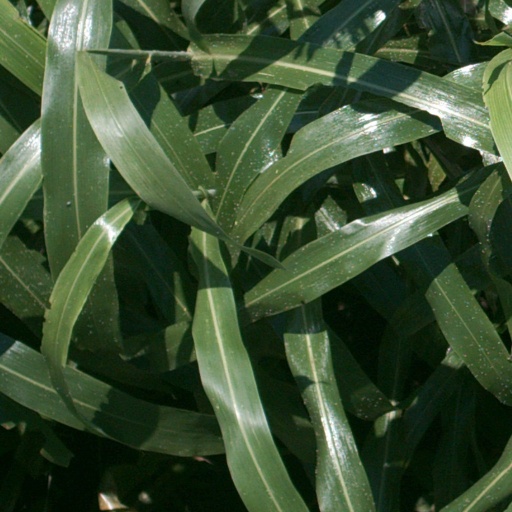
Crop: sorghum